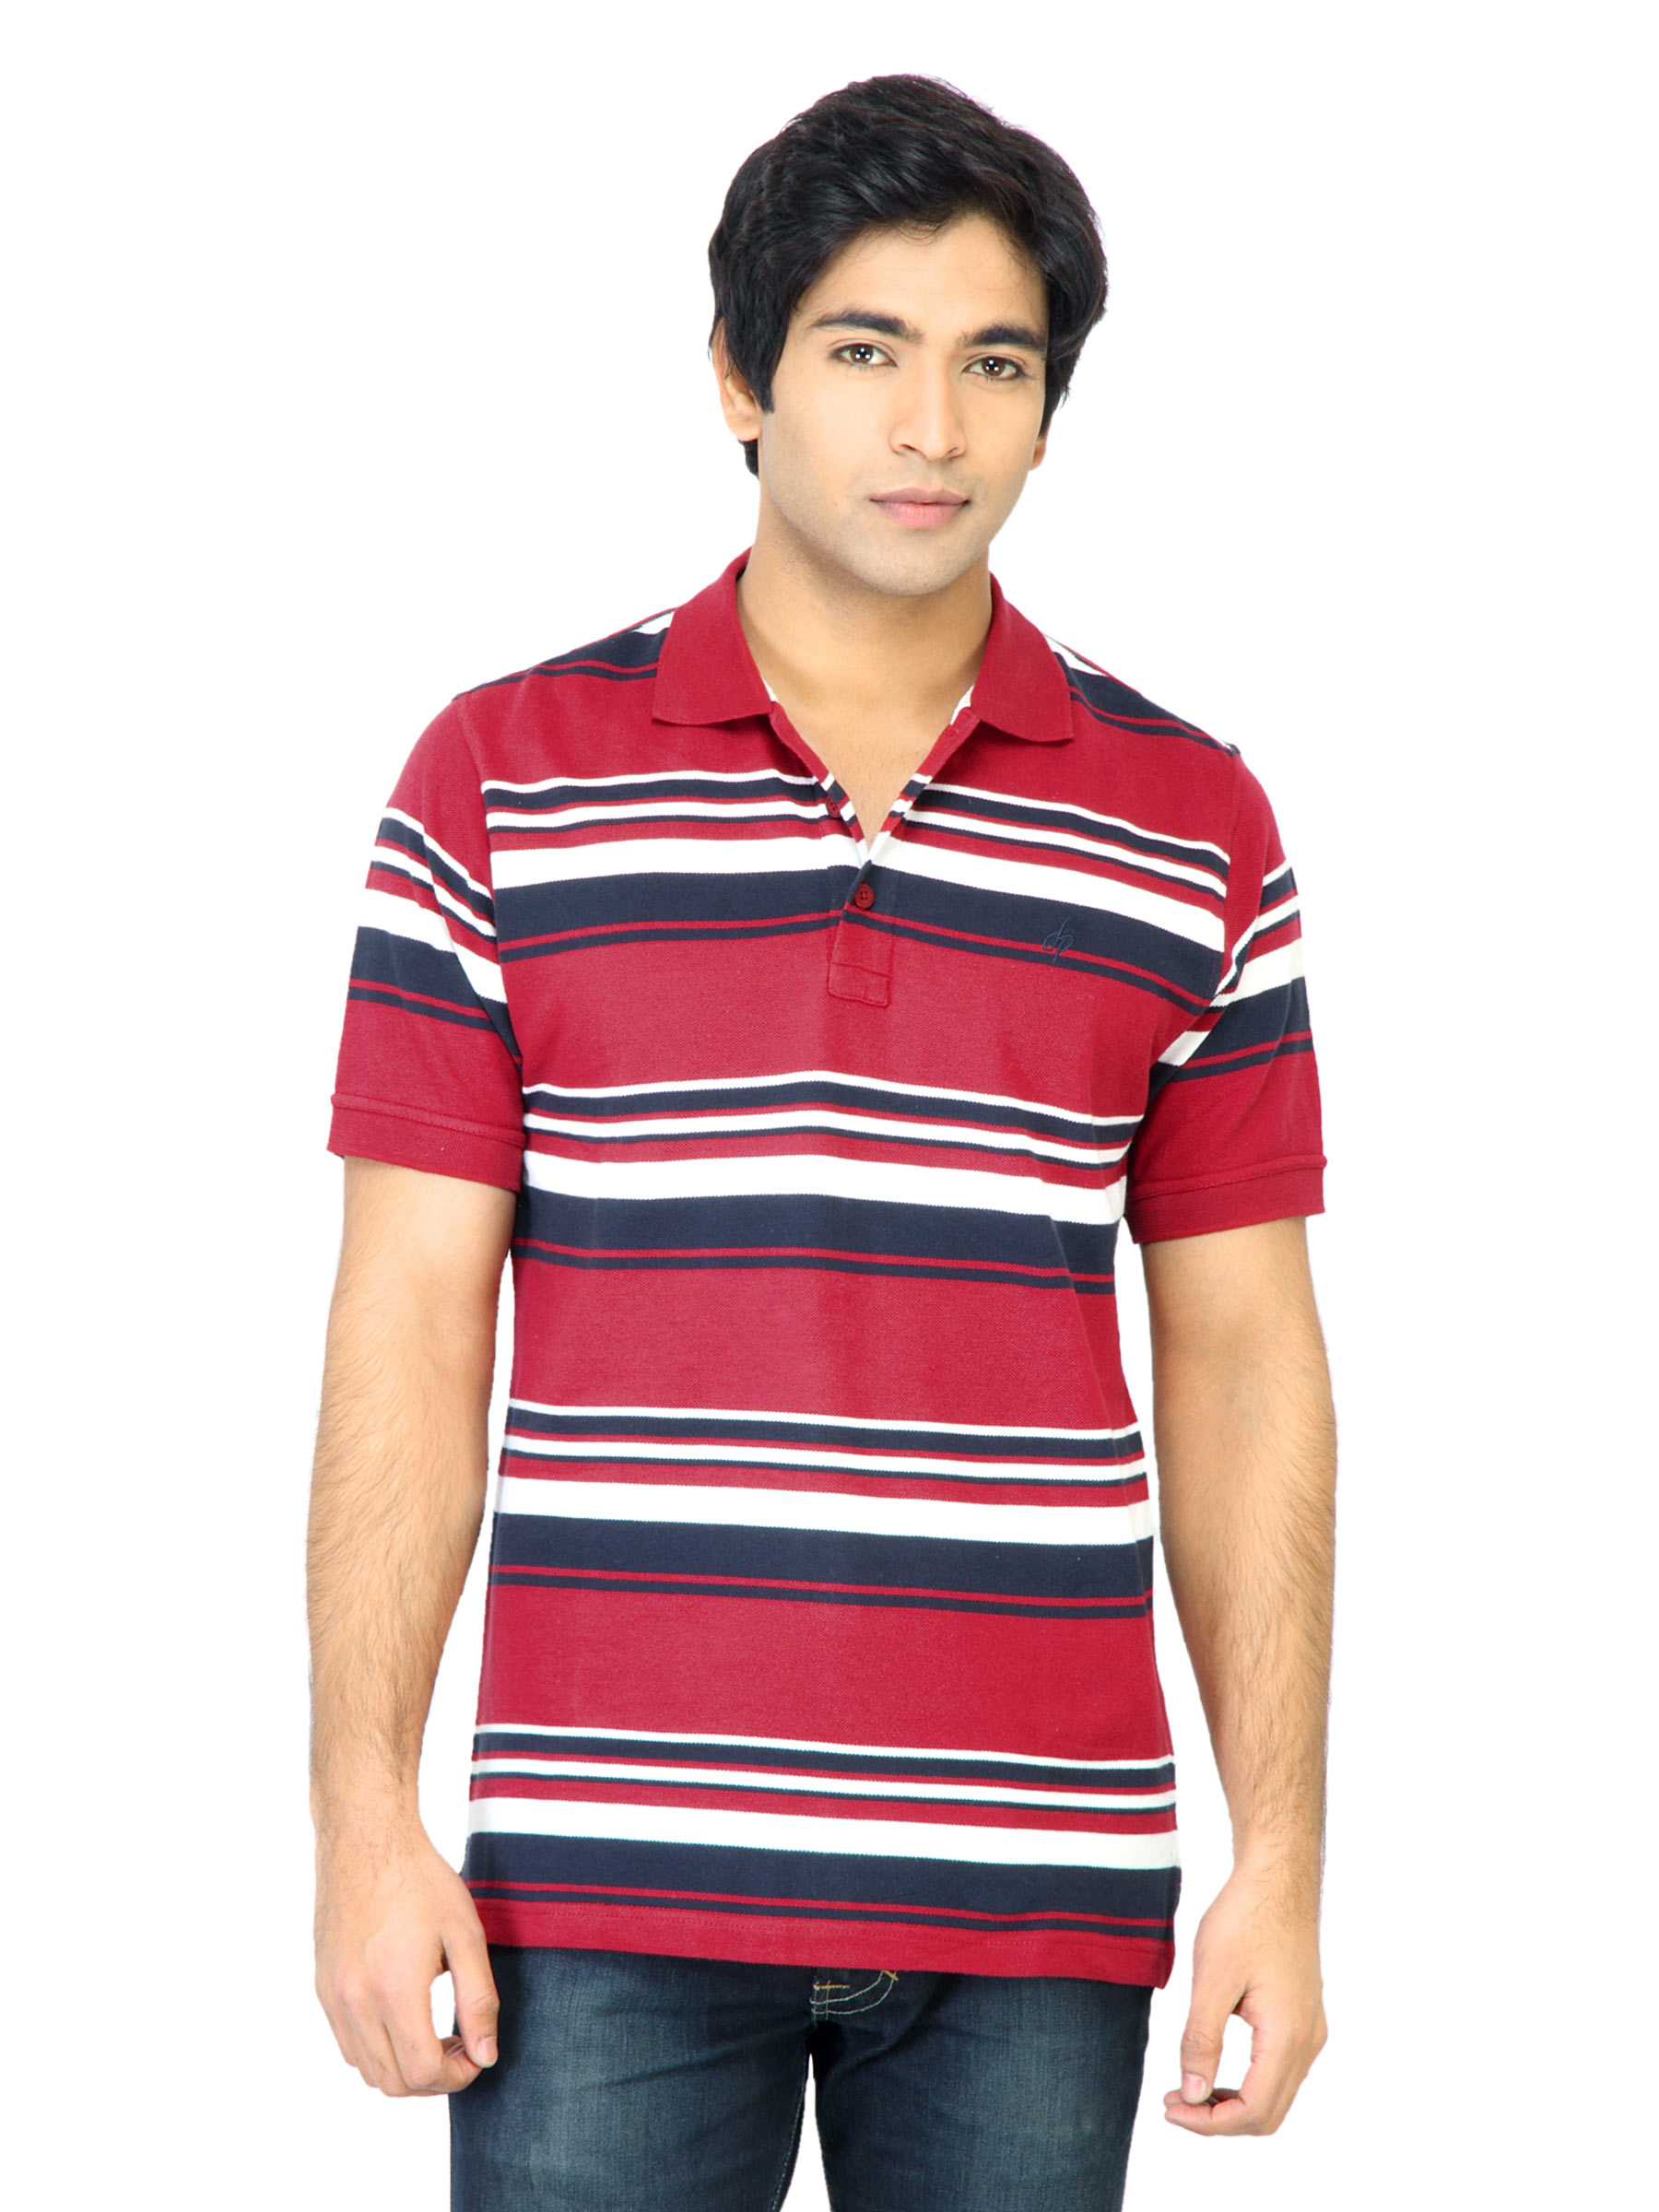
John Players Men Stripes Red Polo T-Shirt
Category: Apparel / Topwear / Tshirts
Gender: Men
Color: Red
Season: Fall 2011
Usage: Casual